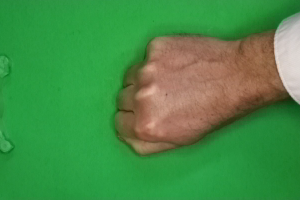
Label: rock